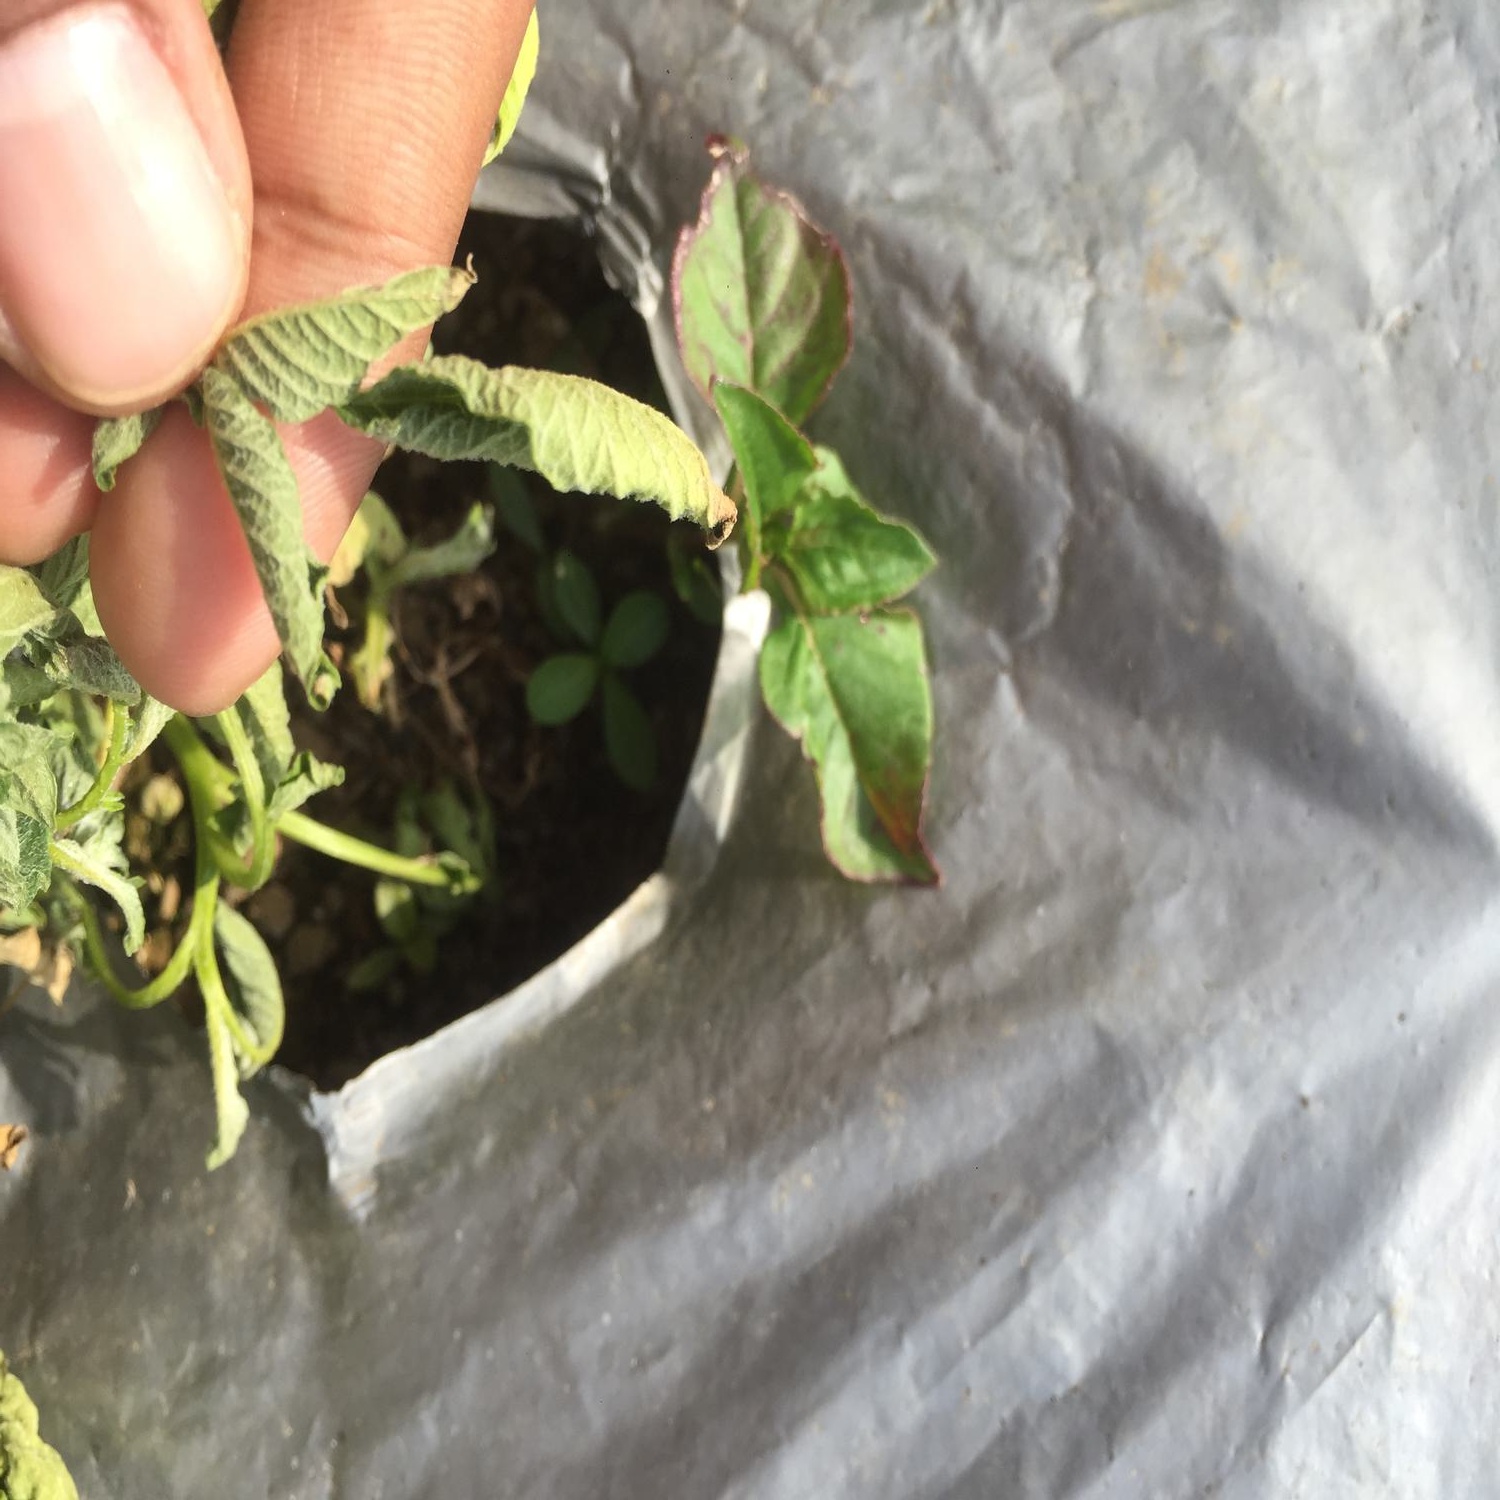
Etiqueta: Pudricion_Parda